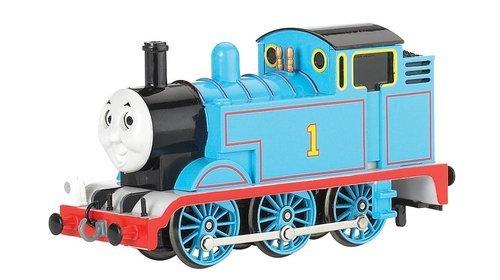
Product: Bachmann Trains Thomas And Friends - Thomas The Tank Engine With Moving Eyes
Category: Toys & Games | Play Vehicles | Play Trains & Railway Sets | Train Cars
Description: Metal wheels.
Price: $65.98